Castlemartyr

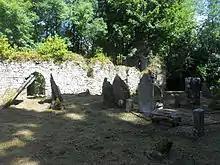
Ruins of Ballyoughtera church

Ballyoughtera, now the site of a ruin and graveyard, had likely originally been a monastic settlement which under Norman influence and through their settlement became the focal point for a "ville" or feudal village.